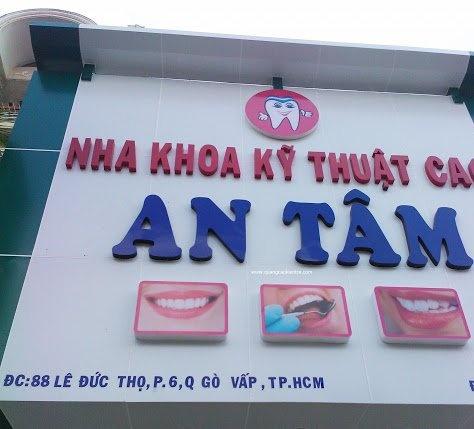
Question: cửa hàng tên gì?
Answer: cửa hàng tên an tâm